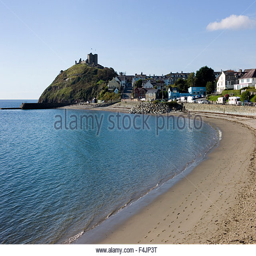
the seashore with the beach and castle in the background